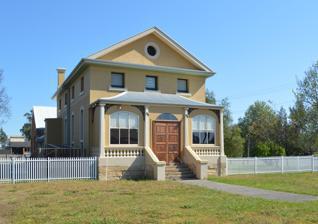
Building: Old Court Theatre, Scone
Country: Australia
Year built: 1882
Historic site in New South Wales, Australia Old Court Theatre, Scone Old Court Theatre, in 2015 Location 41 Kingdon Road, Scone , Upper Hunter Shire , New South Wales , Australia Coordinates 32°03′08″S 150°51′37″E / 32.0522°S 150.8602°E / -32.0522; 150.8602 Built c. 1882 Owner Scone Community Amateur Dramatic Society Inc. New South Wales Heritage Register Official name Old Court Theatre; Courthouse Type State heritage (built) Designated 2 April 1999 Reference no. 340 Type Courthouse Category Law Enforcement Location of Old Court Theatre, Scone in New South Wales Show map of New South Wales Old Court Theatre, Scone (Australia) Show map of Australia The Old Court Theatre is a heritage-listed former courthouse , now serving as community theatre and playhouse located at 41 Kingdon Road, Scone , Upper Hunter Shire , New South Wales , Australia. It is also known as the Old Courthouse . The property is owned by Scone Community Amateur Dramatic Society Inc., and was added to the New South Wales State Heritage Register on 2 April 1999. History Built as a courthouse in c. 1882 , when the original building ceased operating as a courthouse, it fell into disrepair and was even used at one point to store pesticides for the Prickly Pear Authority. In 2014, the Old Court House received new roof sheeting, gutters, eaves, render, internal and external painting and a disabled ramp through a $127,000 grant from Heritage NSW, $137,000 funding from the Upper Hunter Shire Council and a $10,000 donation from the Hunter Mutual Regional Bank. The building now serves as a multi-purpose function centre for lectures, plays, functions and debates. Description The front of the theatre building faces Kingdon Street, with a formal facade , flight of entry steps to the front portico , flanked by twin shrubs of may bush ( Spiraea cantonensis ). A low picket fence runs either side of the theatre's front along the boundary. To either side of the building is a grassed area with scattered tree plantings. To the left of the front facade is a golden rain tree ( Koelreuteria bipinnata ) and to the eastern boundary are a number of oleander ( Nerium oleander cv.) shrubs and to the right (west) and set back towards the rear of the front building is a Brazilian peppercorn tree ( Schinus molle var. areira ). To the Aberdeen Street (western) side of the property, the side of the theatre building, are two rear outbuildings including a single storey brick building close to the theatre and a corrugated iron shed further to the rear of that. Behind (i.e. rear of these are a grove of silky oak ( Grevillea robusta ) trees as well as the pepper tree noted above. Heritage listing The Old Court Theatre was listed on the New South Wales State Heritage Register on 2 April 1999. See also New South Wales portal Architecture portal Australian non-residential architectural styles References